Camel racing

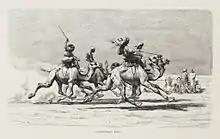
Camel racing in Egypt

Camel racing is a form of racing in which jockeys riding on camels compete against each other to finish a set number of laps around a circular racetrack. It is most popular in the Middle East, the Horn of Africa, Pakistan, Mongolia and Australia. Professional camel racing, like horse racing, is an event for betting and tourism. Camels can run at speeds up to 65 km/h (18 m/s; 40 mph) in short sprints and they can maintain a speed of 40 km/h (11 m/s; 25 mph) for an hour. Camels are often controlled by child jockeys, but allegations of human rights abuses have led to nationwide bans on underage labor in the UAE and Qatar. In modern camel racing, camels are often controlled by remote controlled robotic whips.